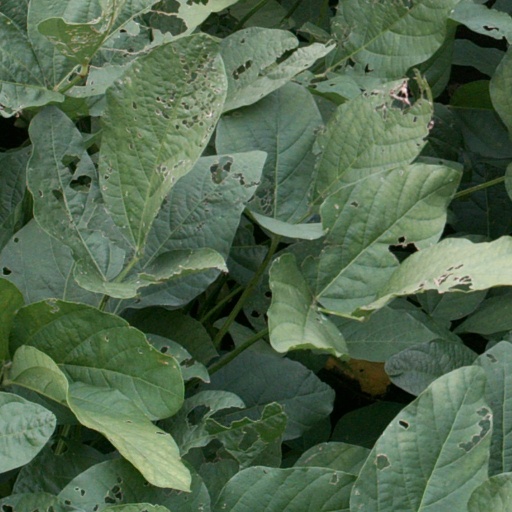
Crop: soybean